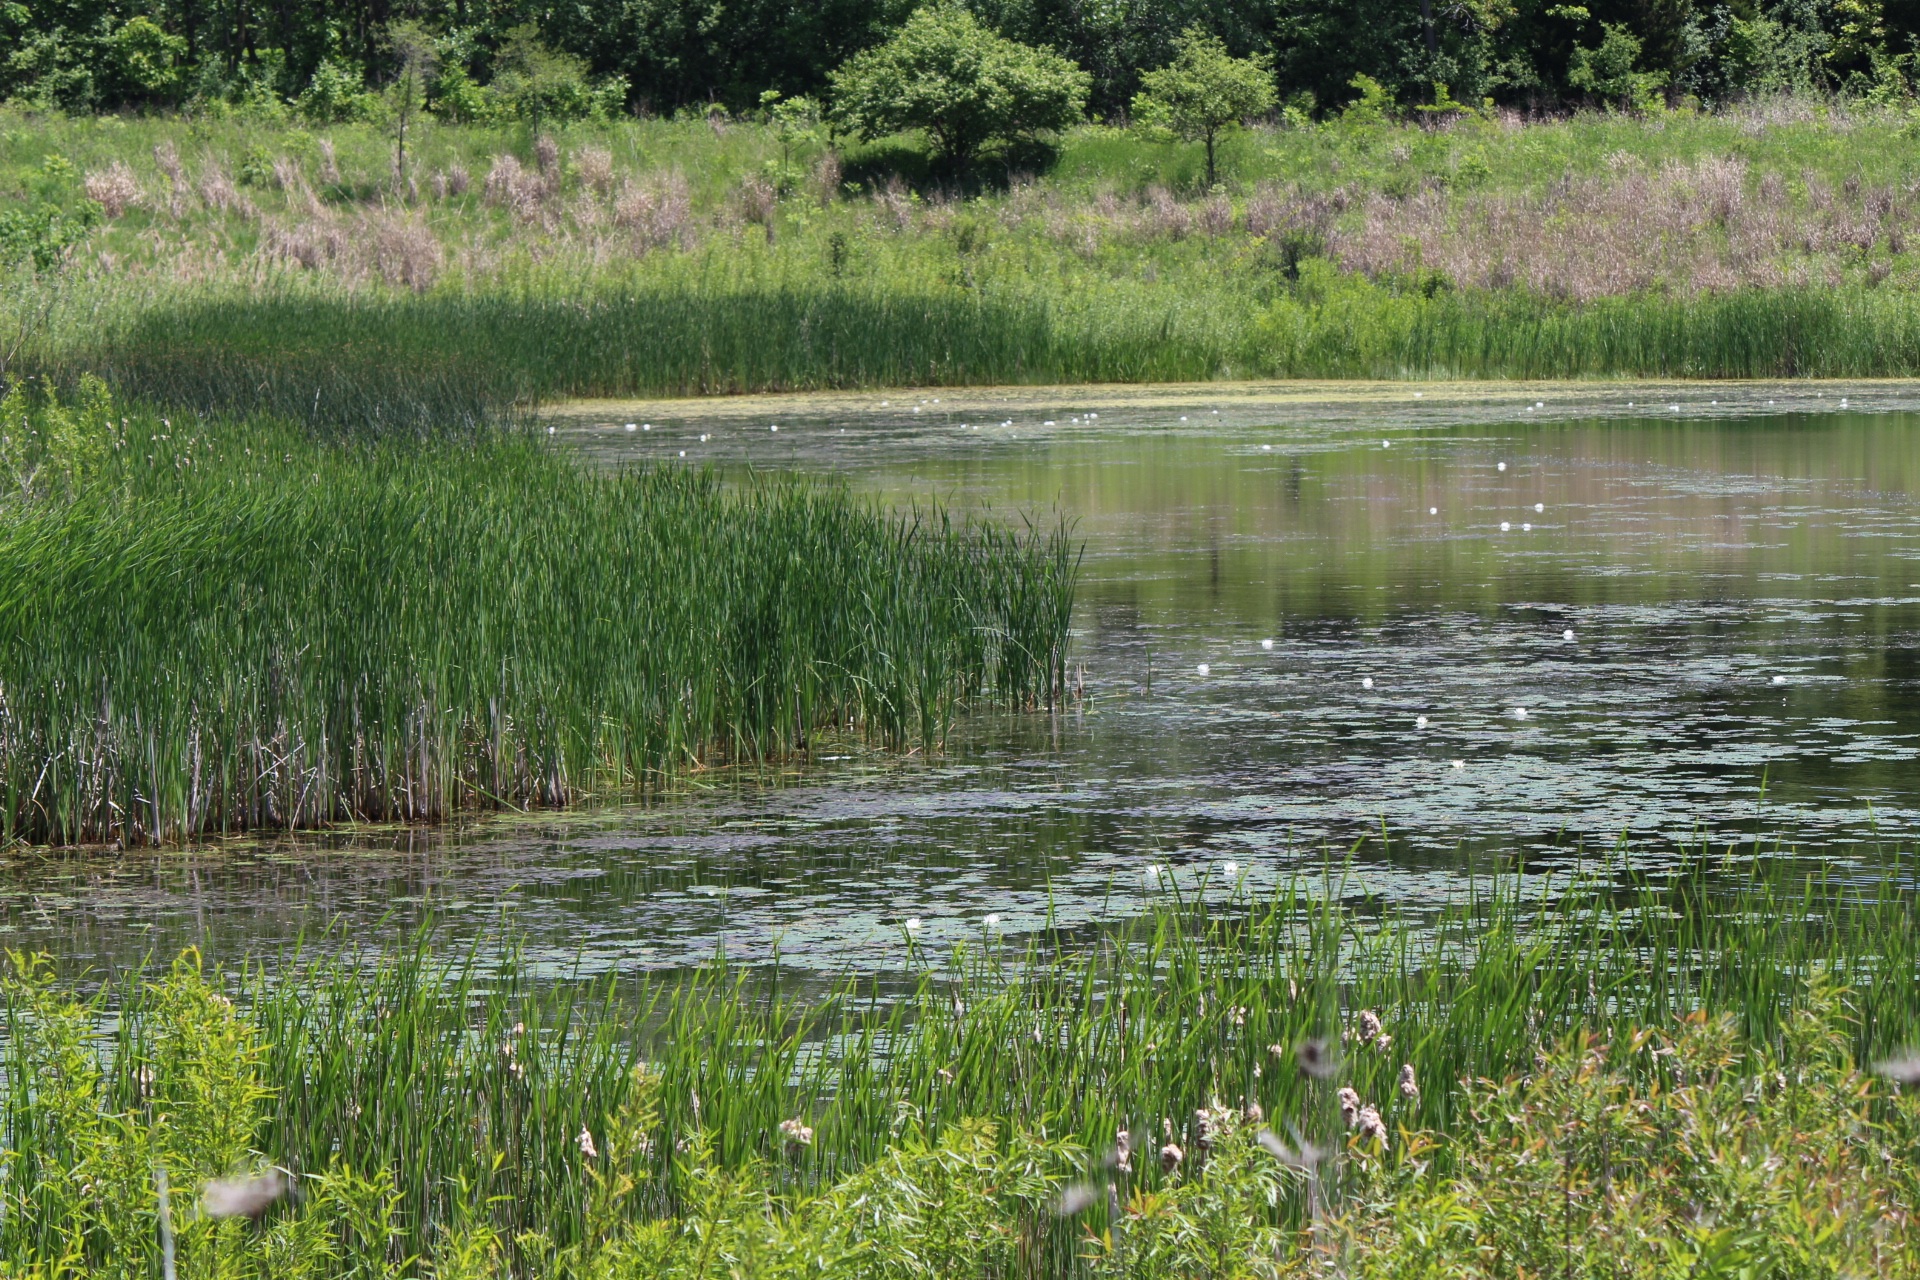
landscape, water, nature, grass, outdoor, marsh, swamp, meadow, lake, summer, pond, wildlife, stream, green, tranquil, reservoir, waterway, wetland, bog, floodplain, habitat, loch, ecosystem, salt marsh, nature reserve, fen, fish pond, natural environment, grass family